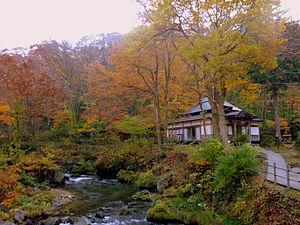
Kuroishi est une ville située dans la préfecture d'Aomori, sur l'île de Honshū, au Japon.